Von Ryan's Express

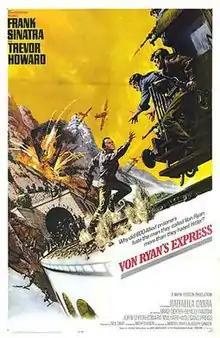
Theatrical release poster by Tom Chantrell

Von Ryan's Express is a 1965 World War II adventure film starring Frank Sinatra, Trevor Howard, and Raffaella Carrà, and directed by Mark Robson. Produced in CinemaScope, the film depicts a group of Allied prisoners of war (POWs) who conduct a daring escape by hijacking the freight train carrying the POWs and fleeing through German-occupied Italy to Switzerland. Based on the 1964 novel by David Westheimer, the film changes several aspects of the novel, most notably the ending, which is considerably more upbeat in the book. Financially, it became one of Sinatra's most successful films.